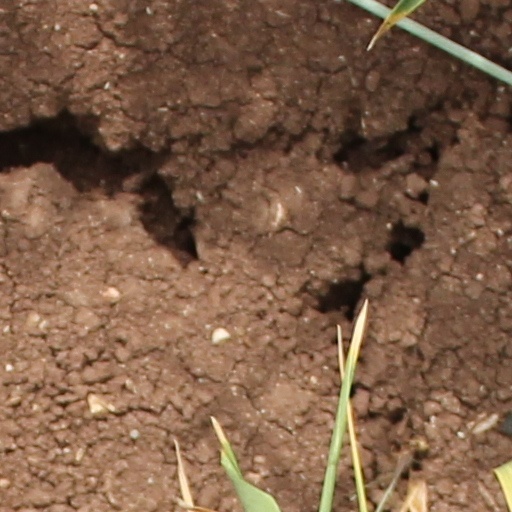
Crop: wheat